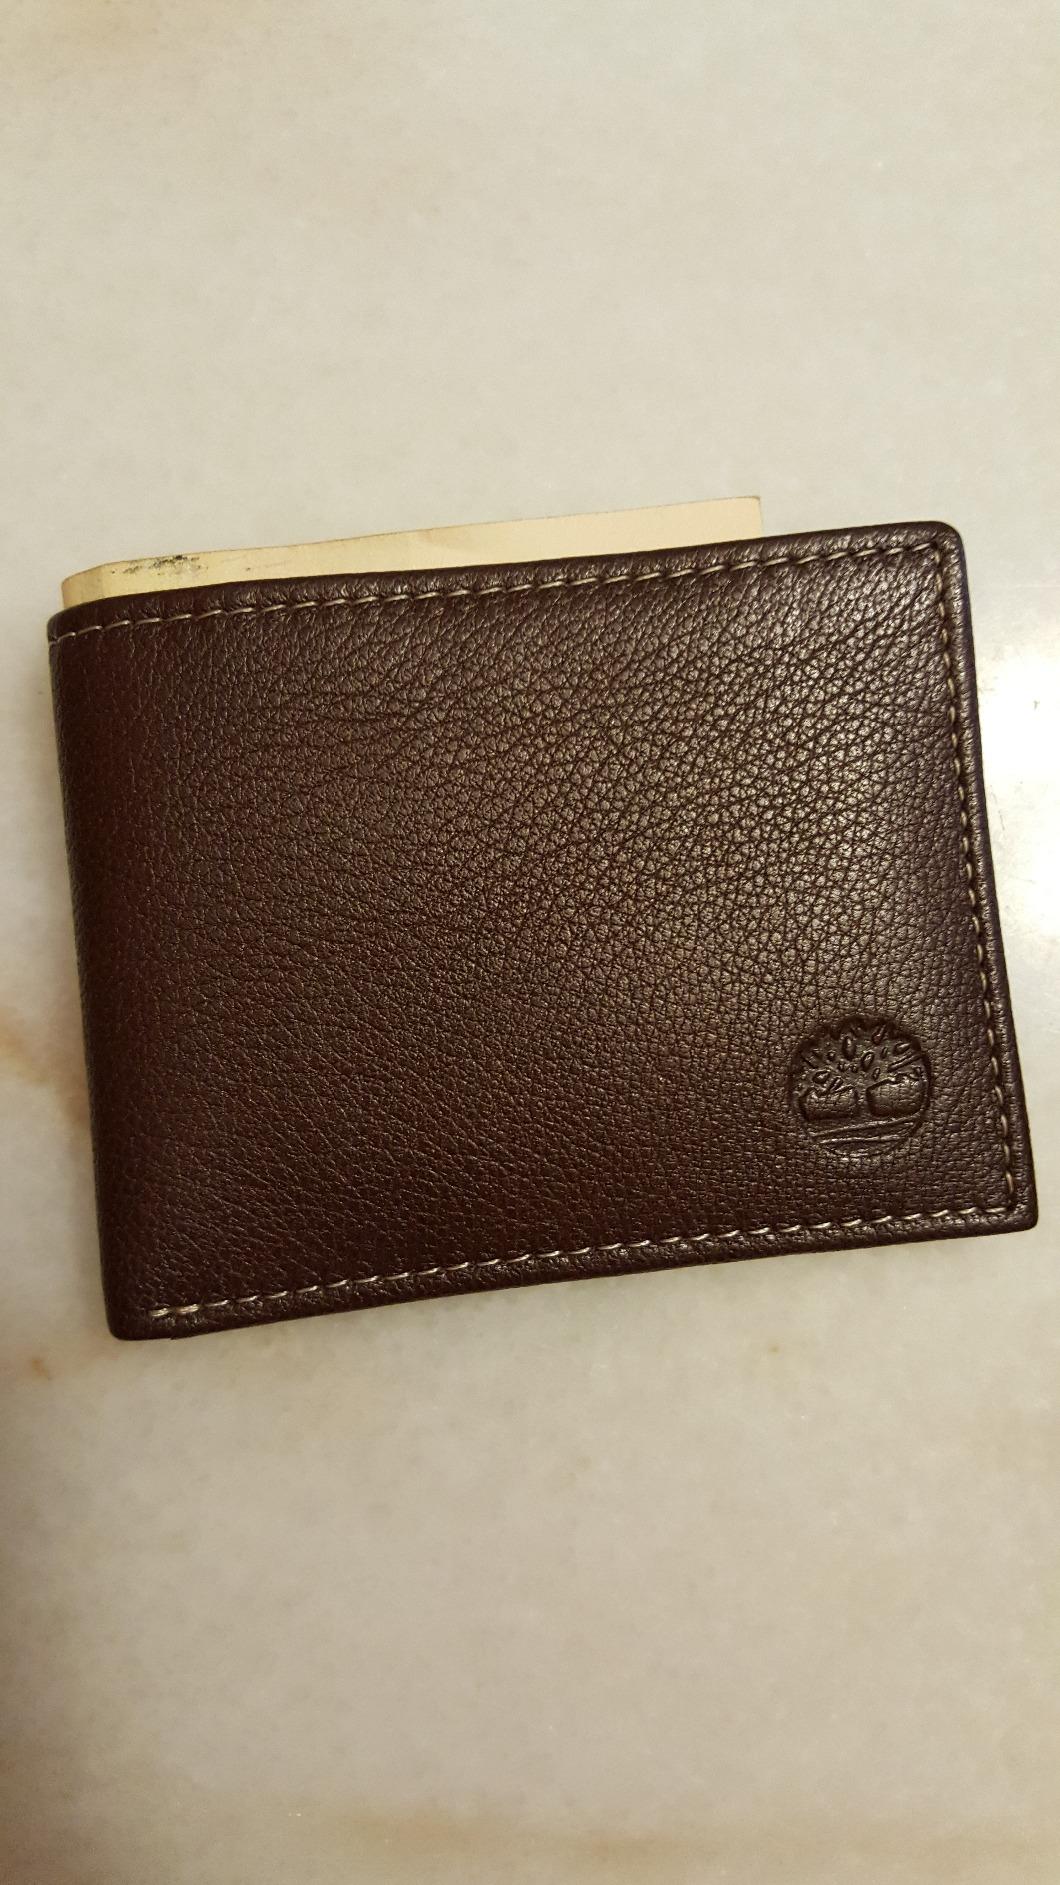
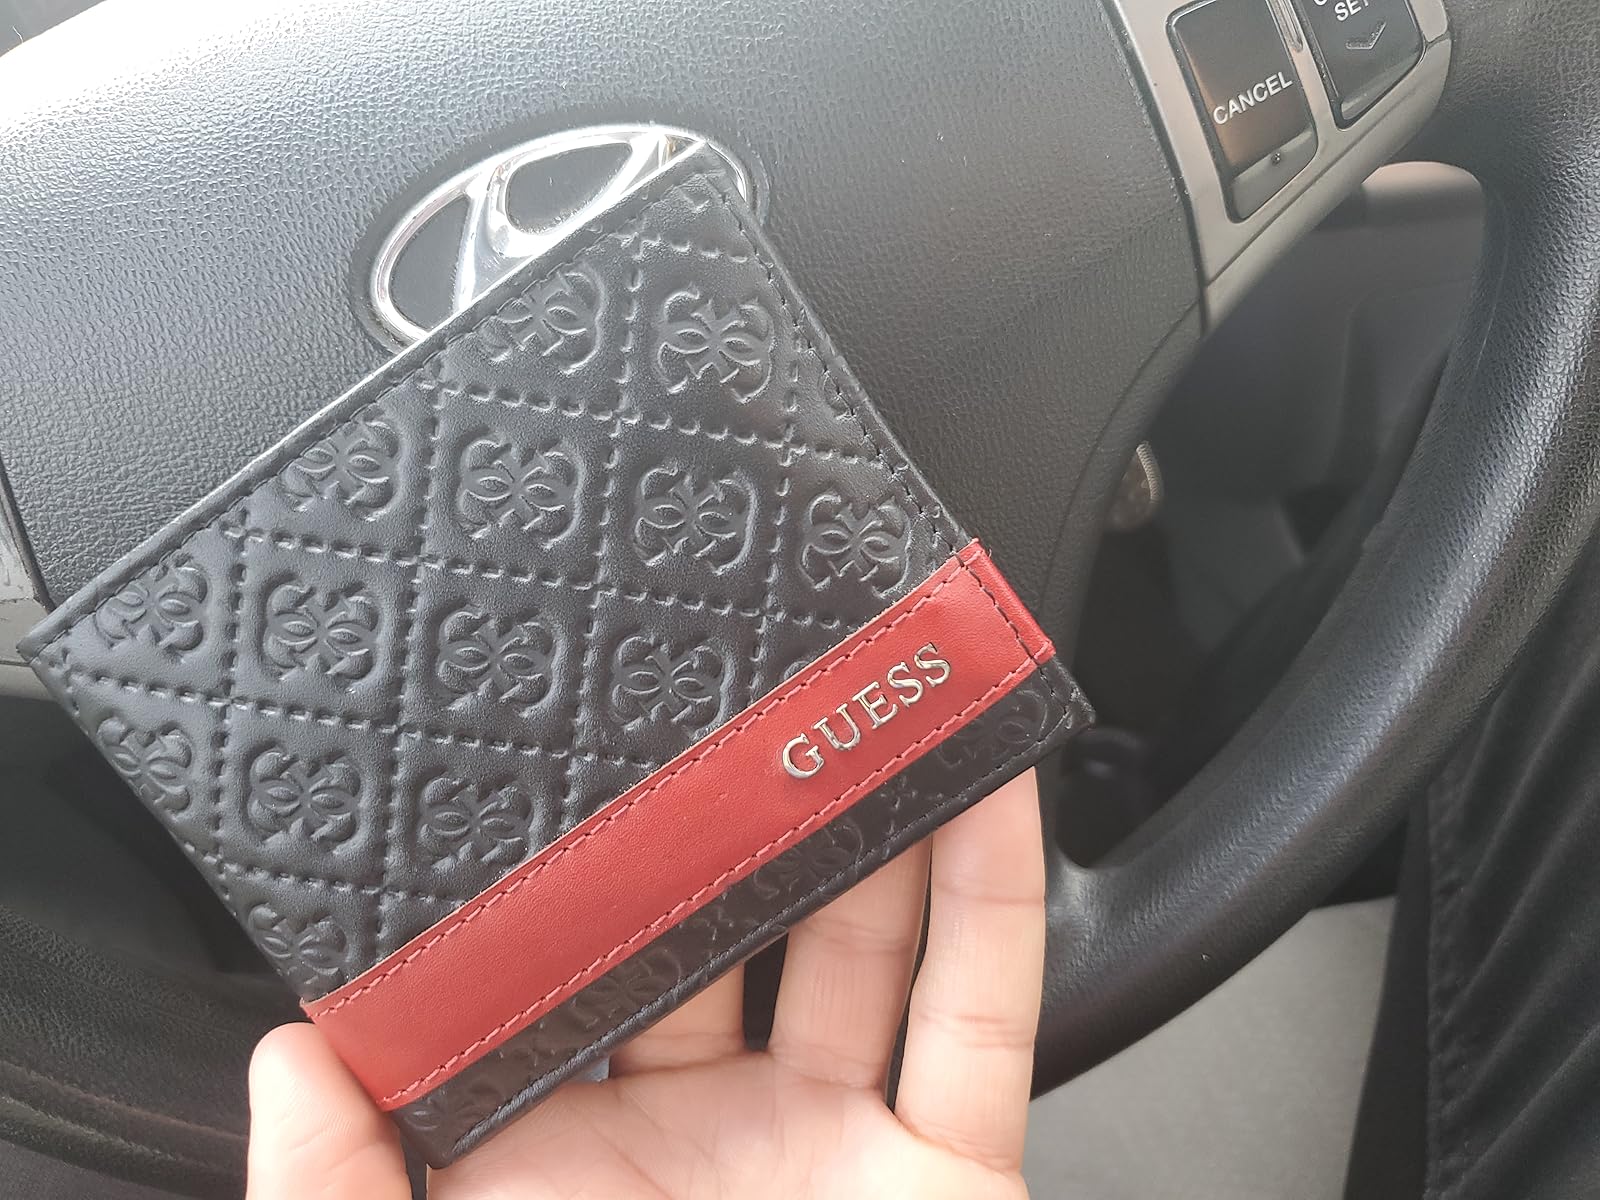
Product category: accessories_wallet
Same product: no